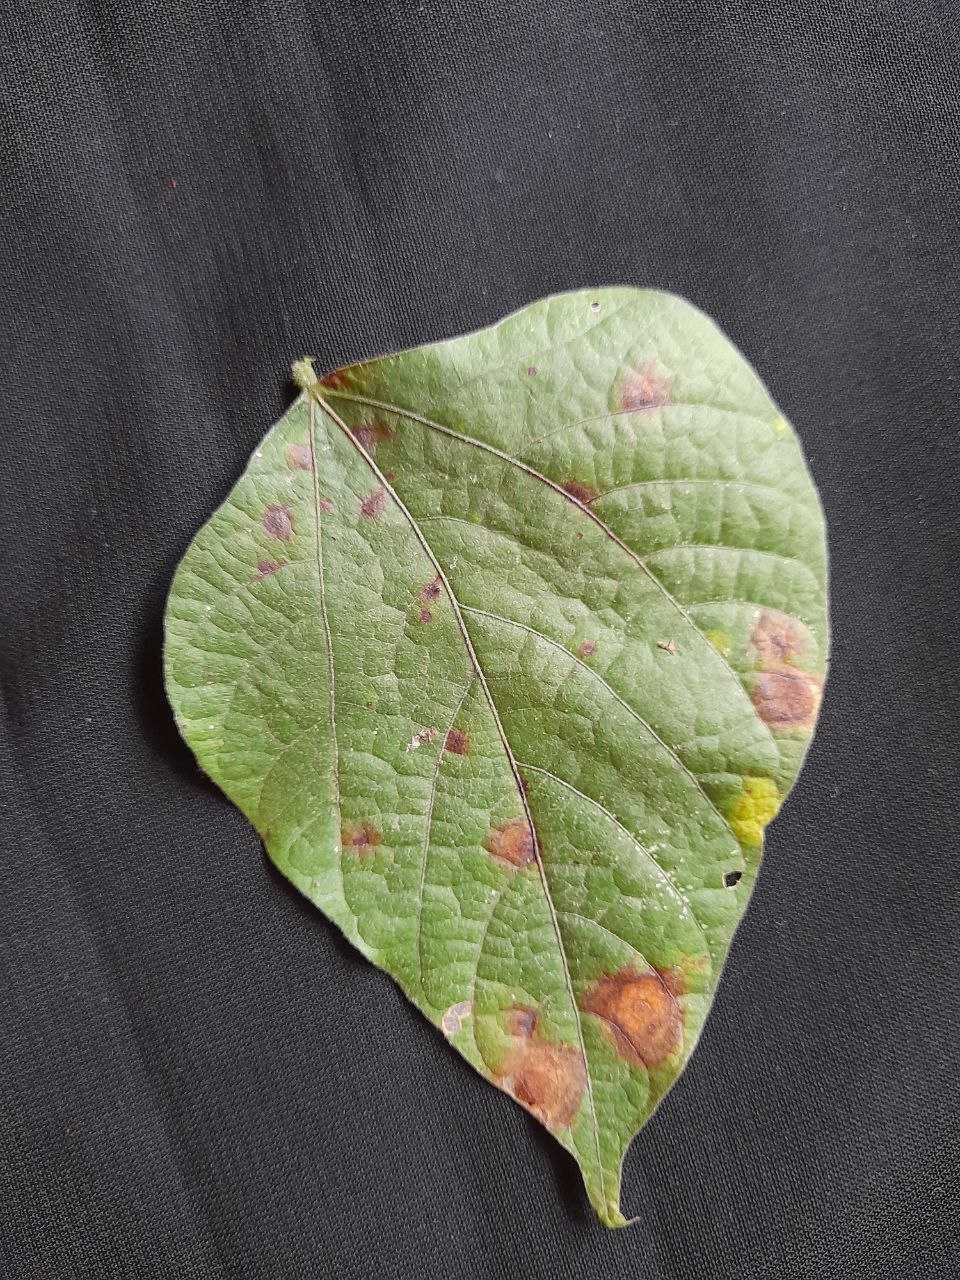
Crop: bean
Leaf condition: Rust